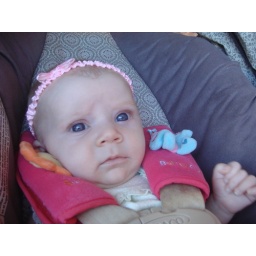
claire in her borrowed car seat ;)